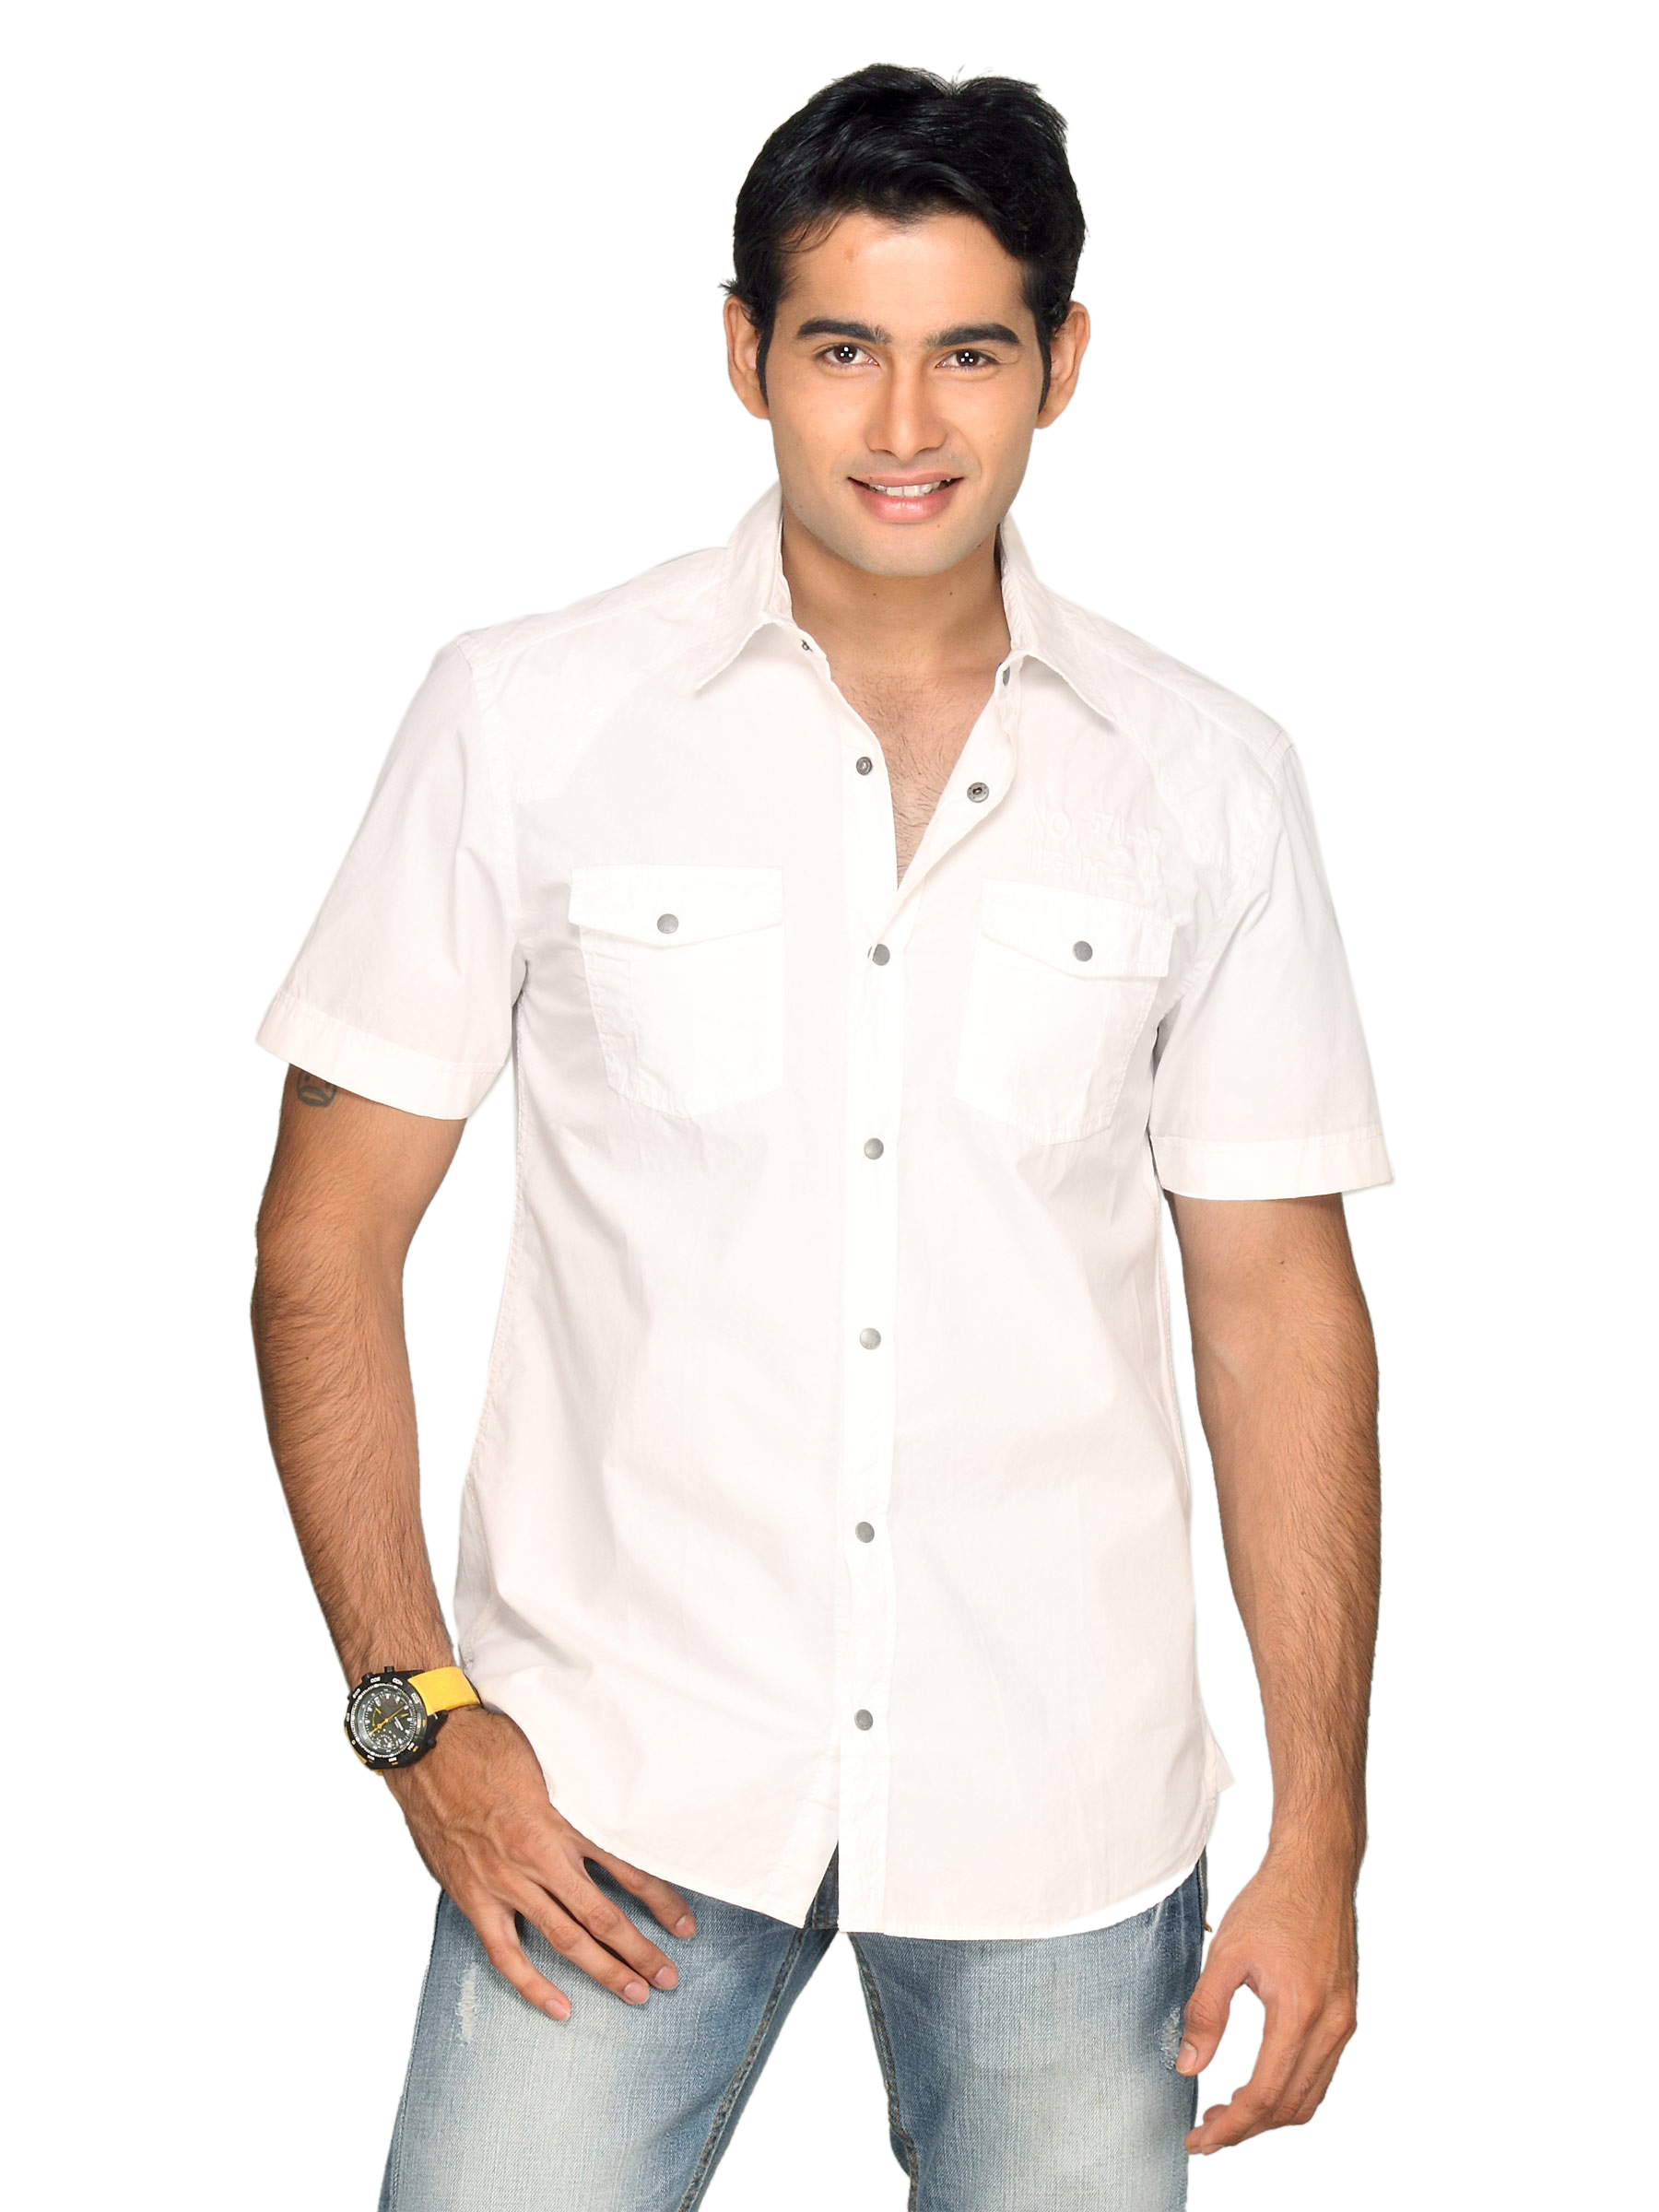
s.Oliver Men White Shirt
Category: Apparel / Topwear / Shirts
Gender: Men
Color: White
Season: Summer 2011
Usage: Casual